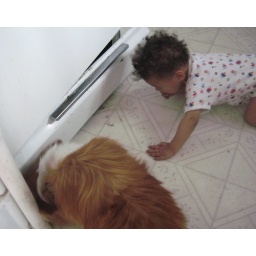
jake grabbed the dog food bowl and it fell to floor so kc was near to clean up....so was jake!